Rassvet (ISS module)

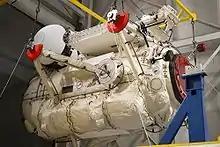
"Rassvet" in the Space Station Processing Facility (SSPF) at Kennedy Space Center

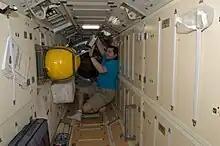
An interior view of "Rassvet"

"Rassvet" was berthed to the nadir port of "Zarya" with help from the Canadarm2. "Rassvet" carried externally attached (piggybacking) outfitting equipment for the future "Nauka" (Multipurpose Laboratory Module-Upgrade). That equipment included a spare elbow joint for the European Robotic Arm (ERA), an ERA portable workpost used during EVAs, heat radiator, internal hardware and "Nauka"s experiment airlock for launching cubesats. Delivering "Rassvet" thus enabled NASA to fulfill its promise to ship to equip the "Nauka".